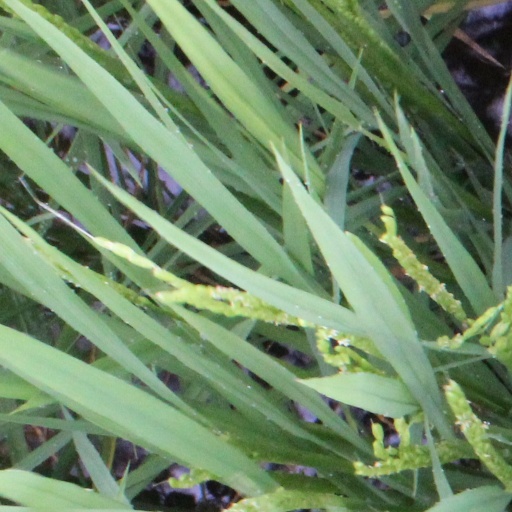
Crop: rice